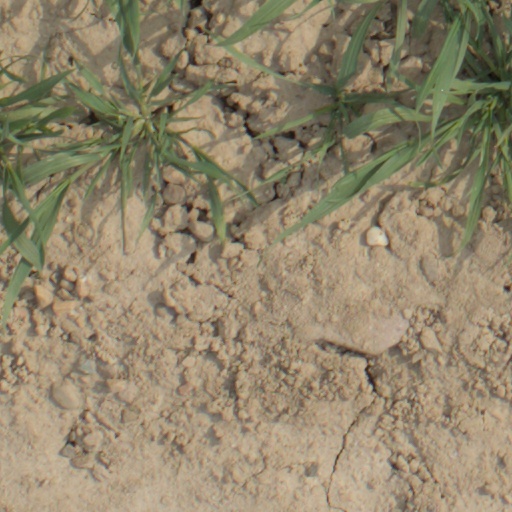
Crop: wheat